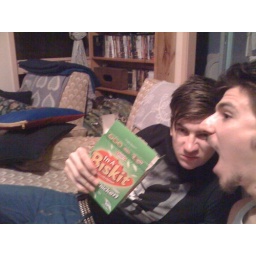
I was planning on eating the chicken in a biskit, but ate shauns head instead by accident